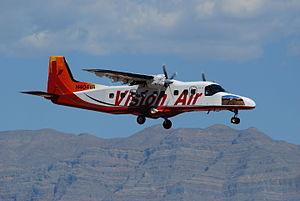
"Le Dornier 228 est un biturbopropulseur construit par l’avionneur allemand Dornier de 1981 à 1998 dans l’usine de Oberpfaffenhofen près de Munich et produit sous licence depuis 1986 par Hindustan Aeronautics Ltd. à Kanpur. Sur les 270 appareils construits, environ 190 sont encore en service dans le monde entier. Il est surnommé ""le camion du ciel"" pour ses performances sur terrains courts voire inexistants.